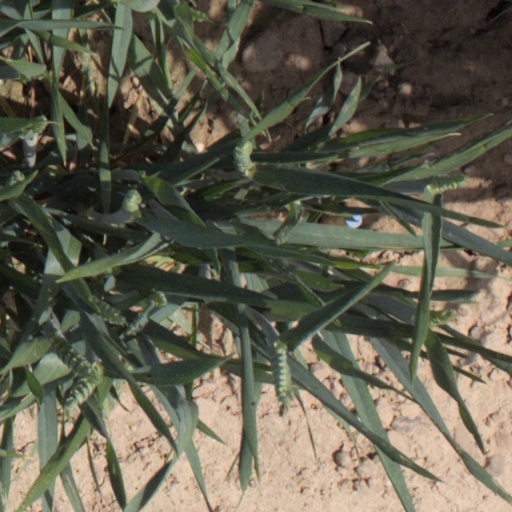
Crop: wheat